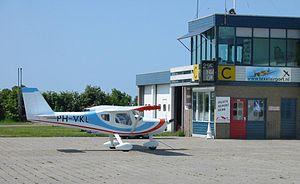
L'aéroport international de Texel est un petit aéroport situé à 6,5 km de Den Burg sur l'île de Texel aux Pays-Bas.